Bathhouse Row

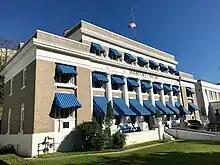
Buckstaff Baths

Completed in 1912, the elegantly designed Buckstaff Baths operates under National Park Service regulations, its well-trained staff provides a range of services from tradition thermal mineral baths and body massages to Swedish style full body massages. The bathing tubs are private and bathing suits are optional, although visitors may cover themselves between the bathing stations. Services begin with a "Whirlpool Mineral Bath" for $35.00